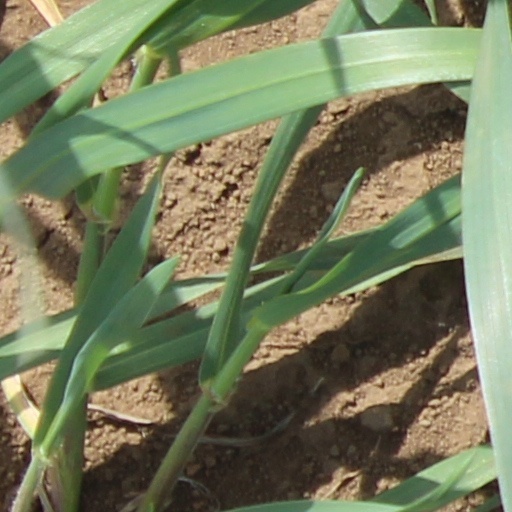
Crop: wheat